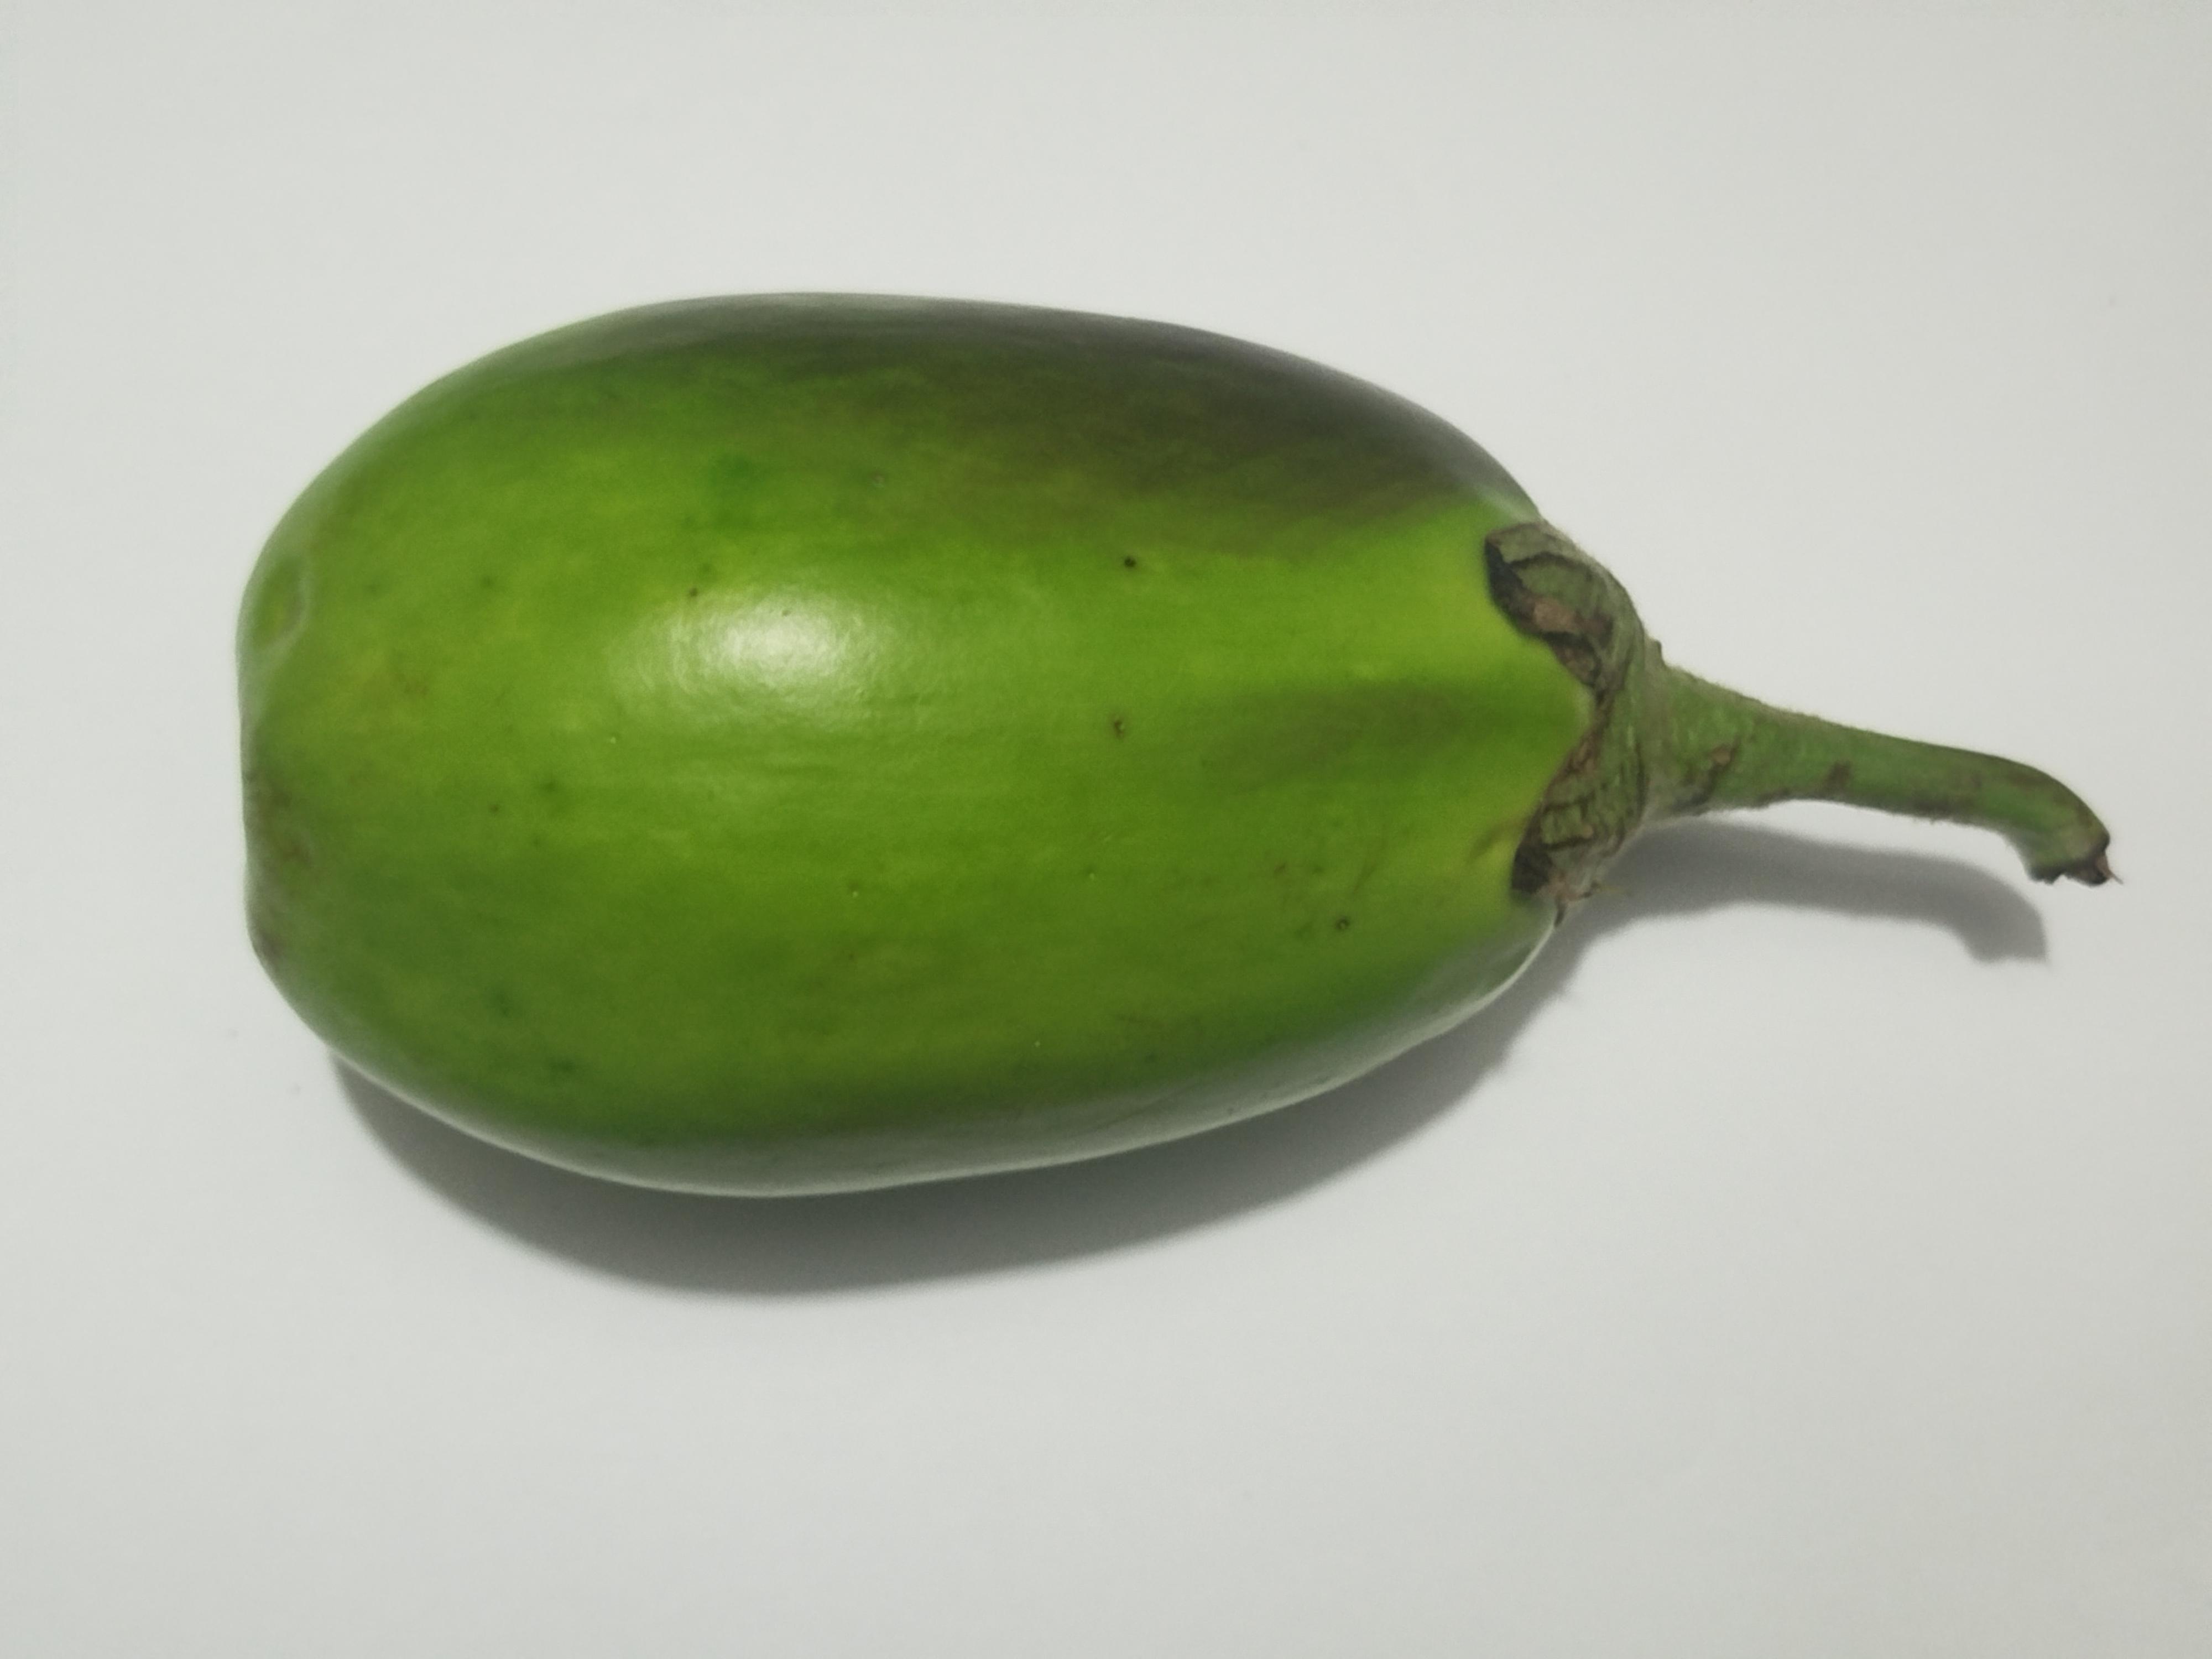
Label: Brinjal